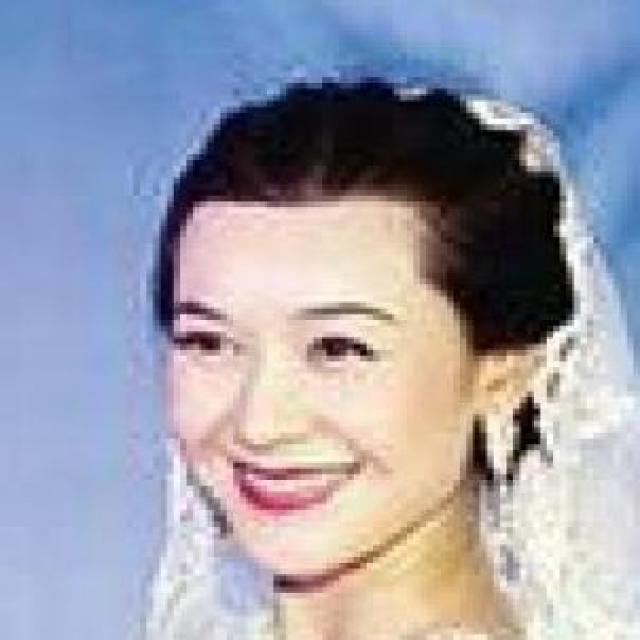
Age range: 21-44